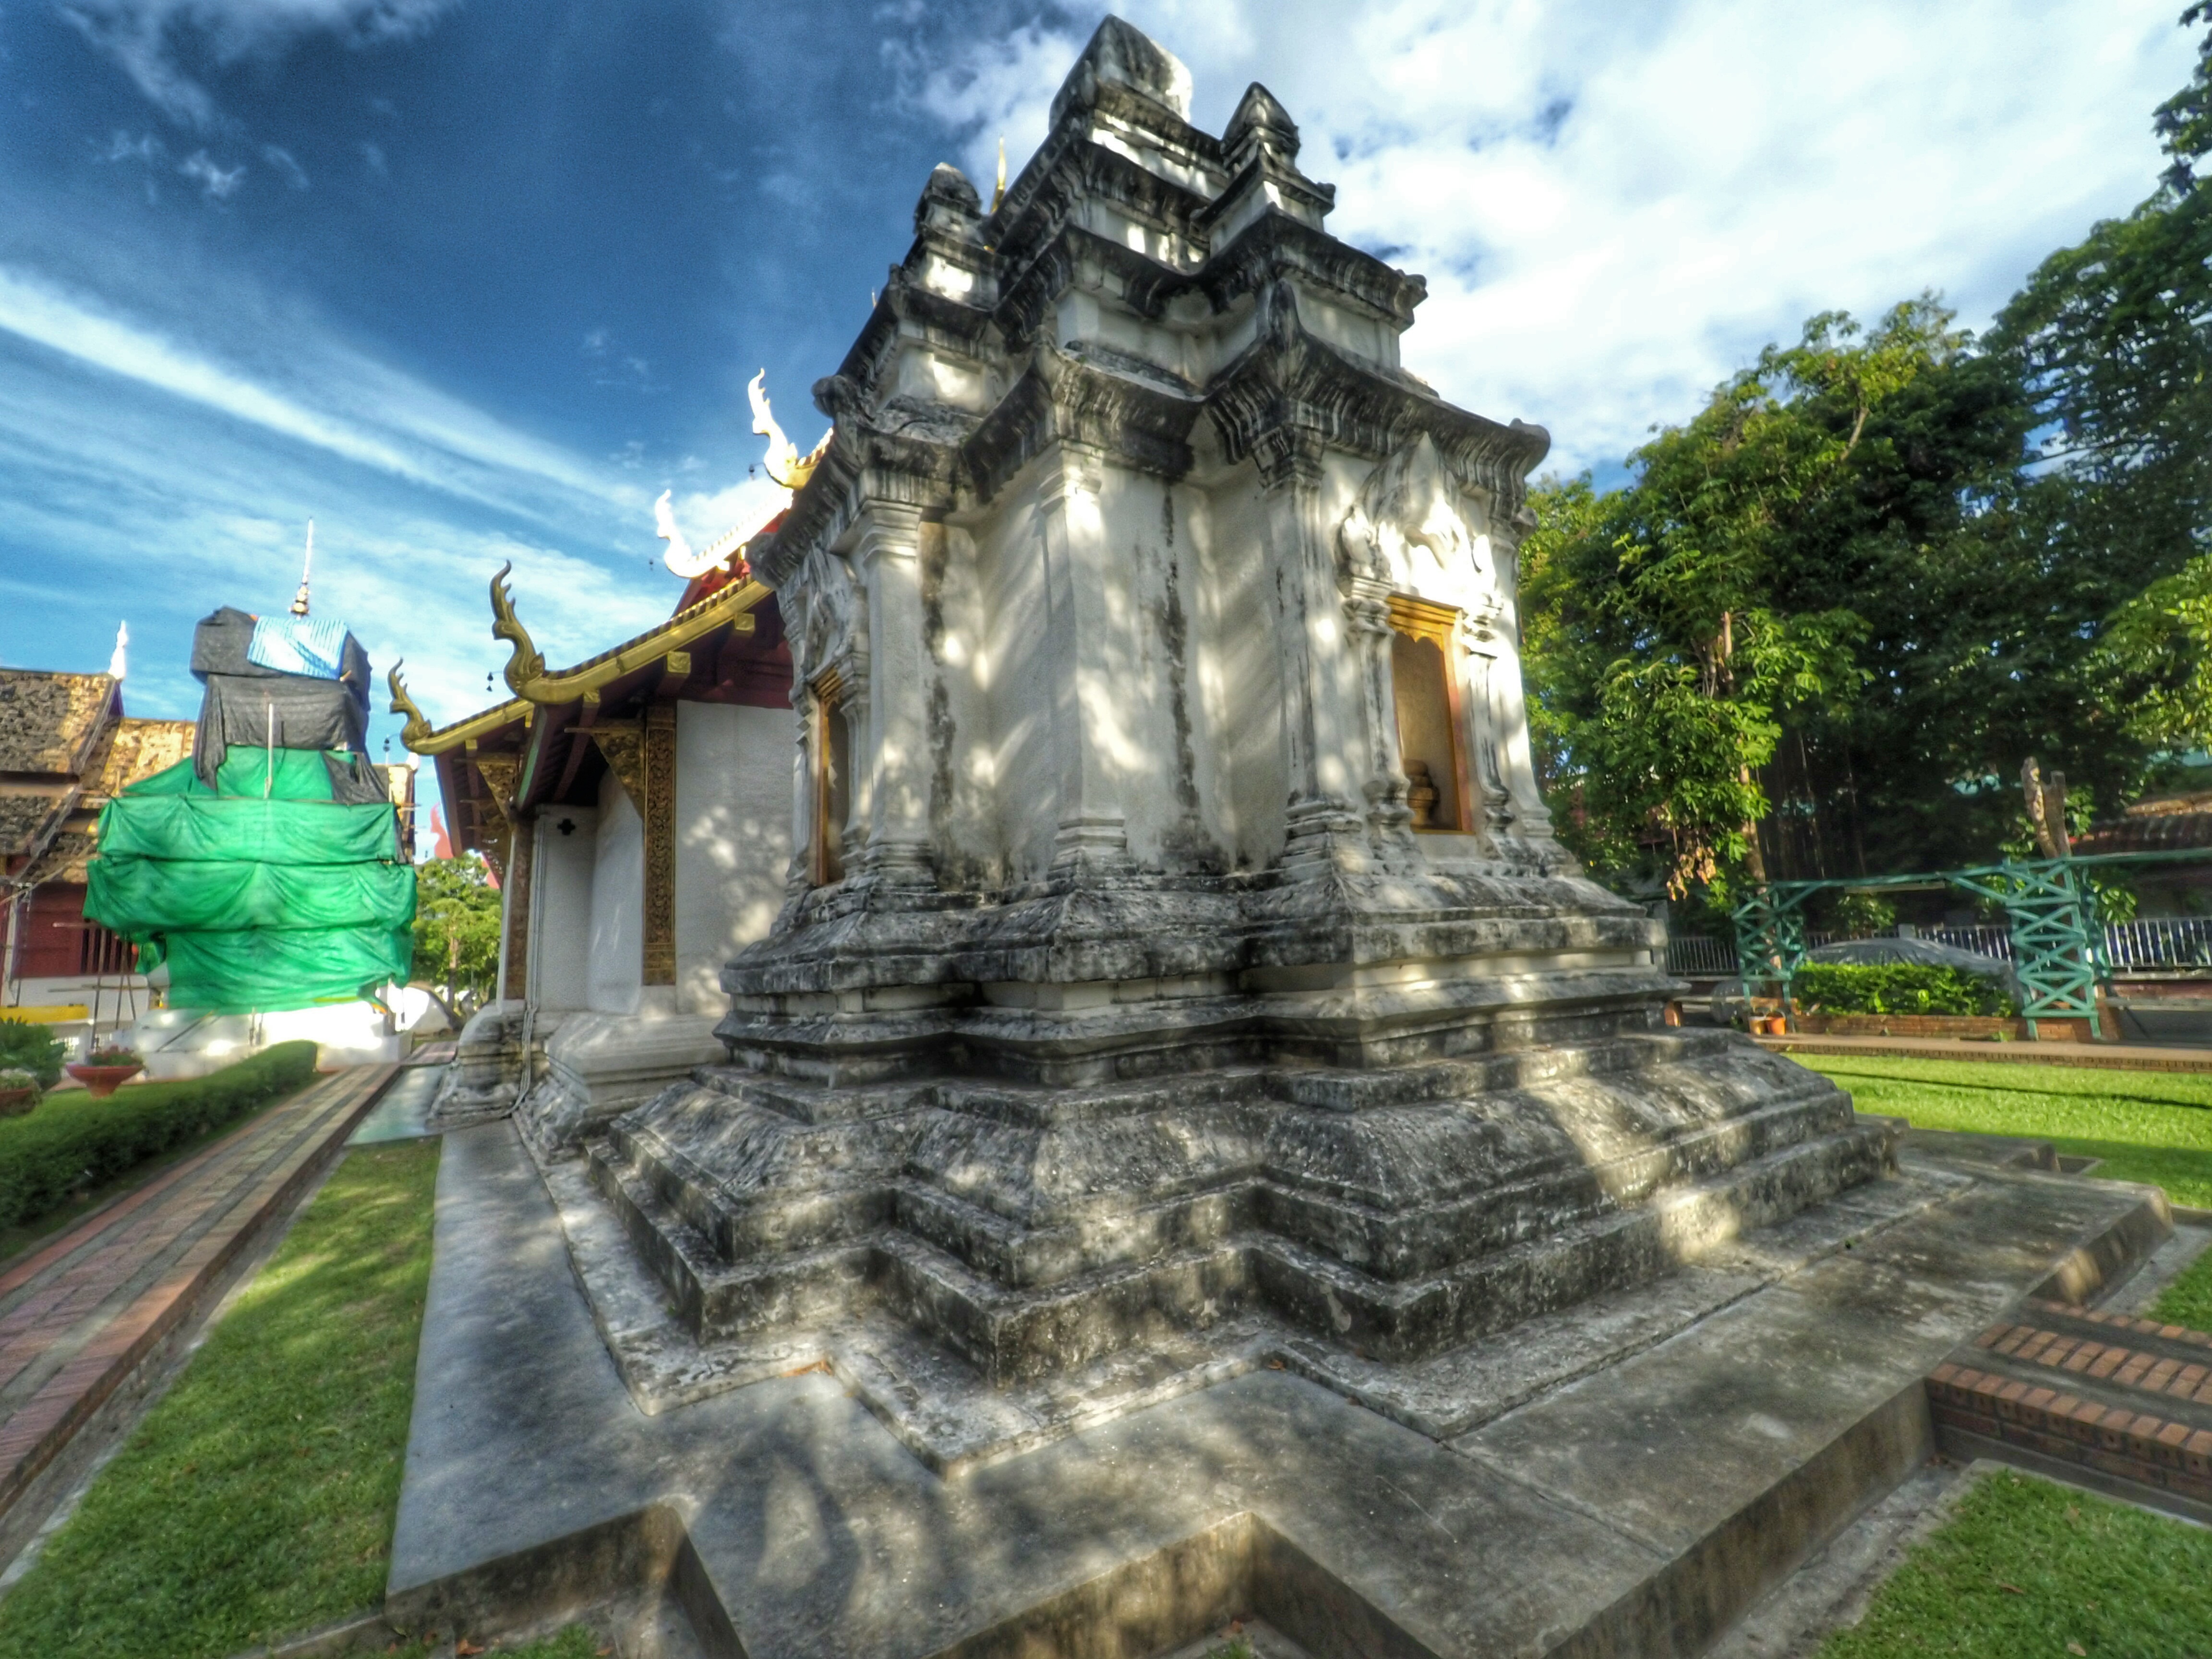
building, monument, landmark, measure, place of worship, temple, shrine, wat, chiang mai thailand, archaeological site, hindu temple, historic site, sathup, wat phra singh